Dundee, Iowa

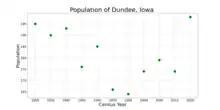
The population of Dundee, Iowa from US census data

As of the census of 2020, there were 198 people, 79 households, and 57 families residing in the city. The population density was 628.4 inhabitants per square mile (242.6/km). There were 82 housing units at an average density of 260.2 per square mile (100.5/km). The racial makeup of the city was 95.5% White, 0.0% Black or African American, 3.0% Native American, 1.0% Asian, 0.0% Pacific Islander, 0.0% from other races and 0.5% from two or more races. Hispanic or Latino persons of any race comprised 3.0% of the population.